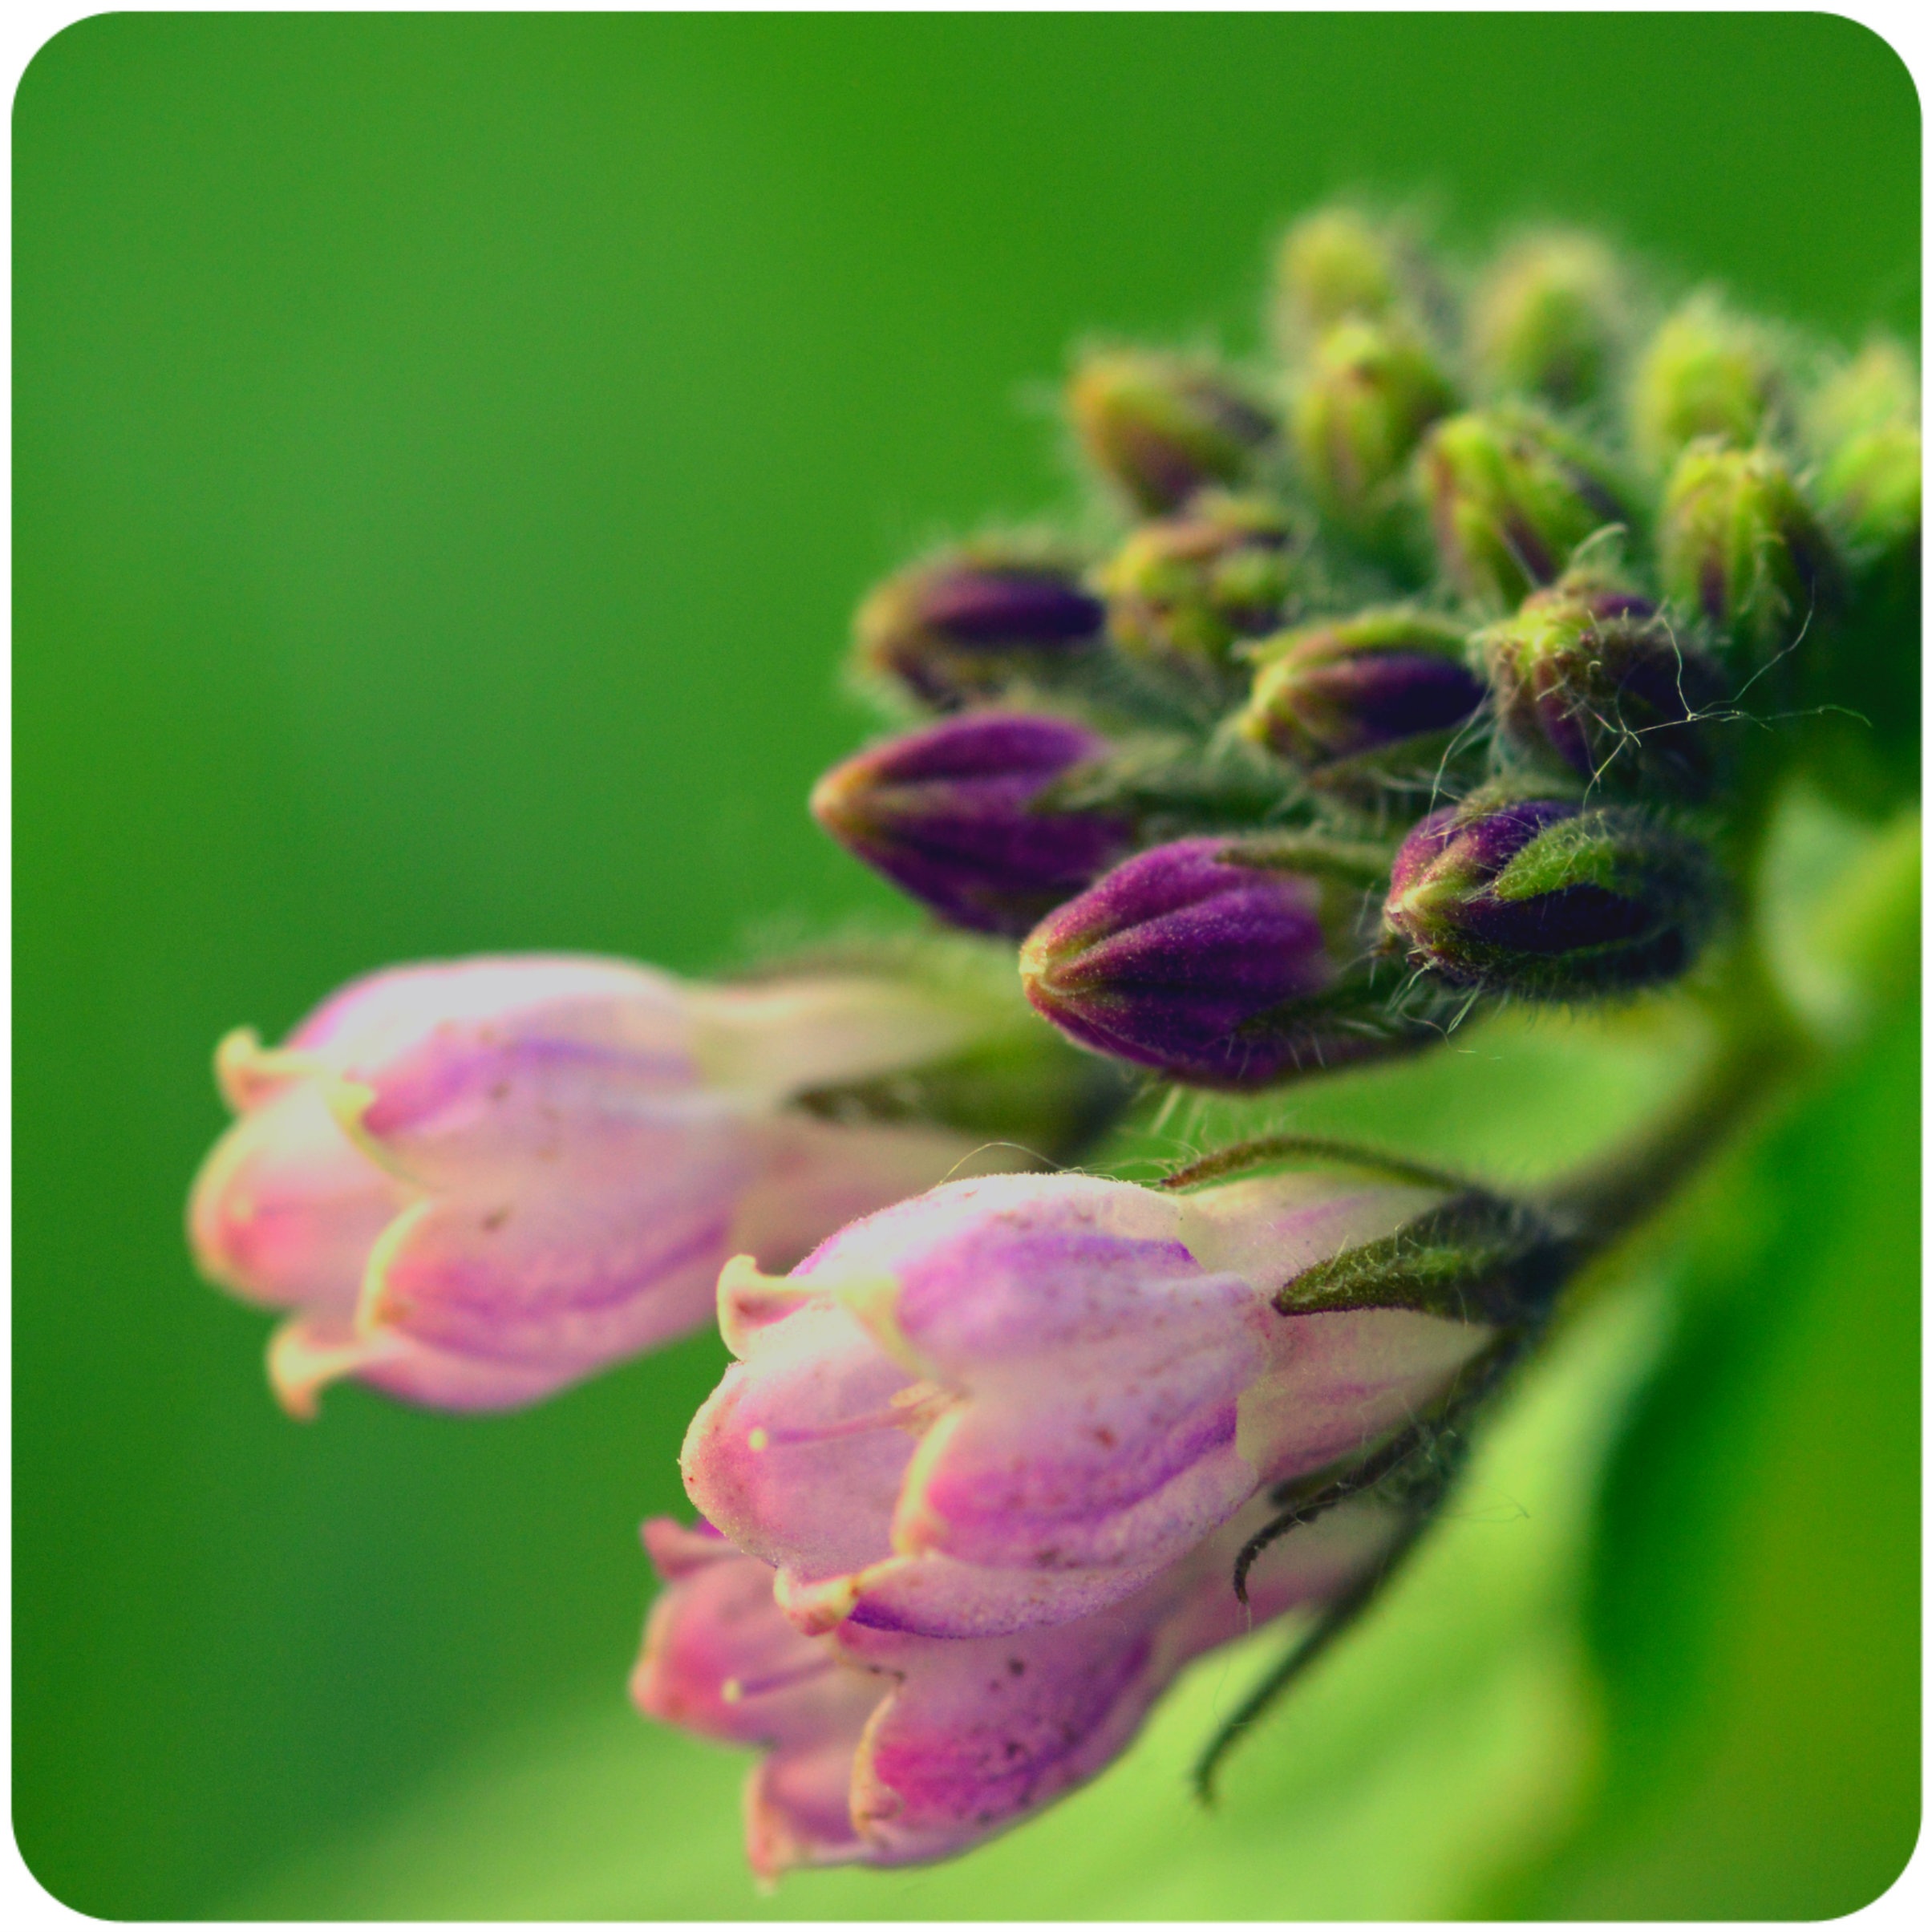
blossom, plant, leaf, flower, petal, pollen, green, herb, flora, wildflower, macro photography, flowering plant, flower buds, comfrey, land plant